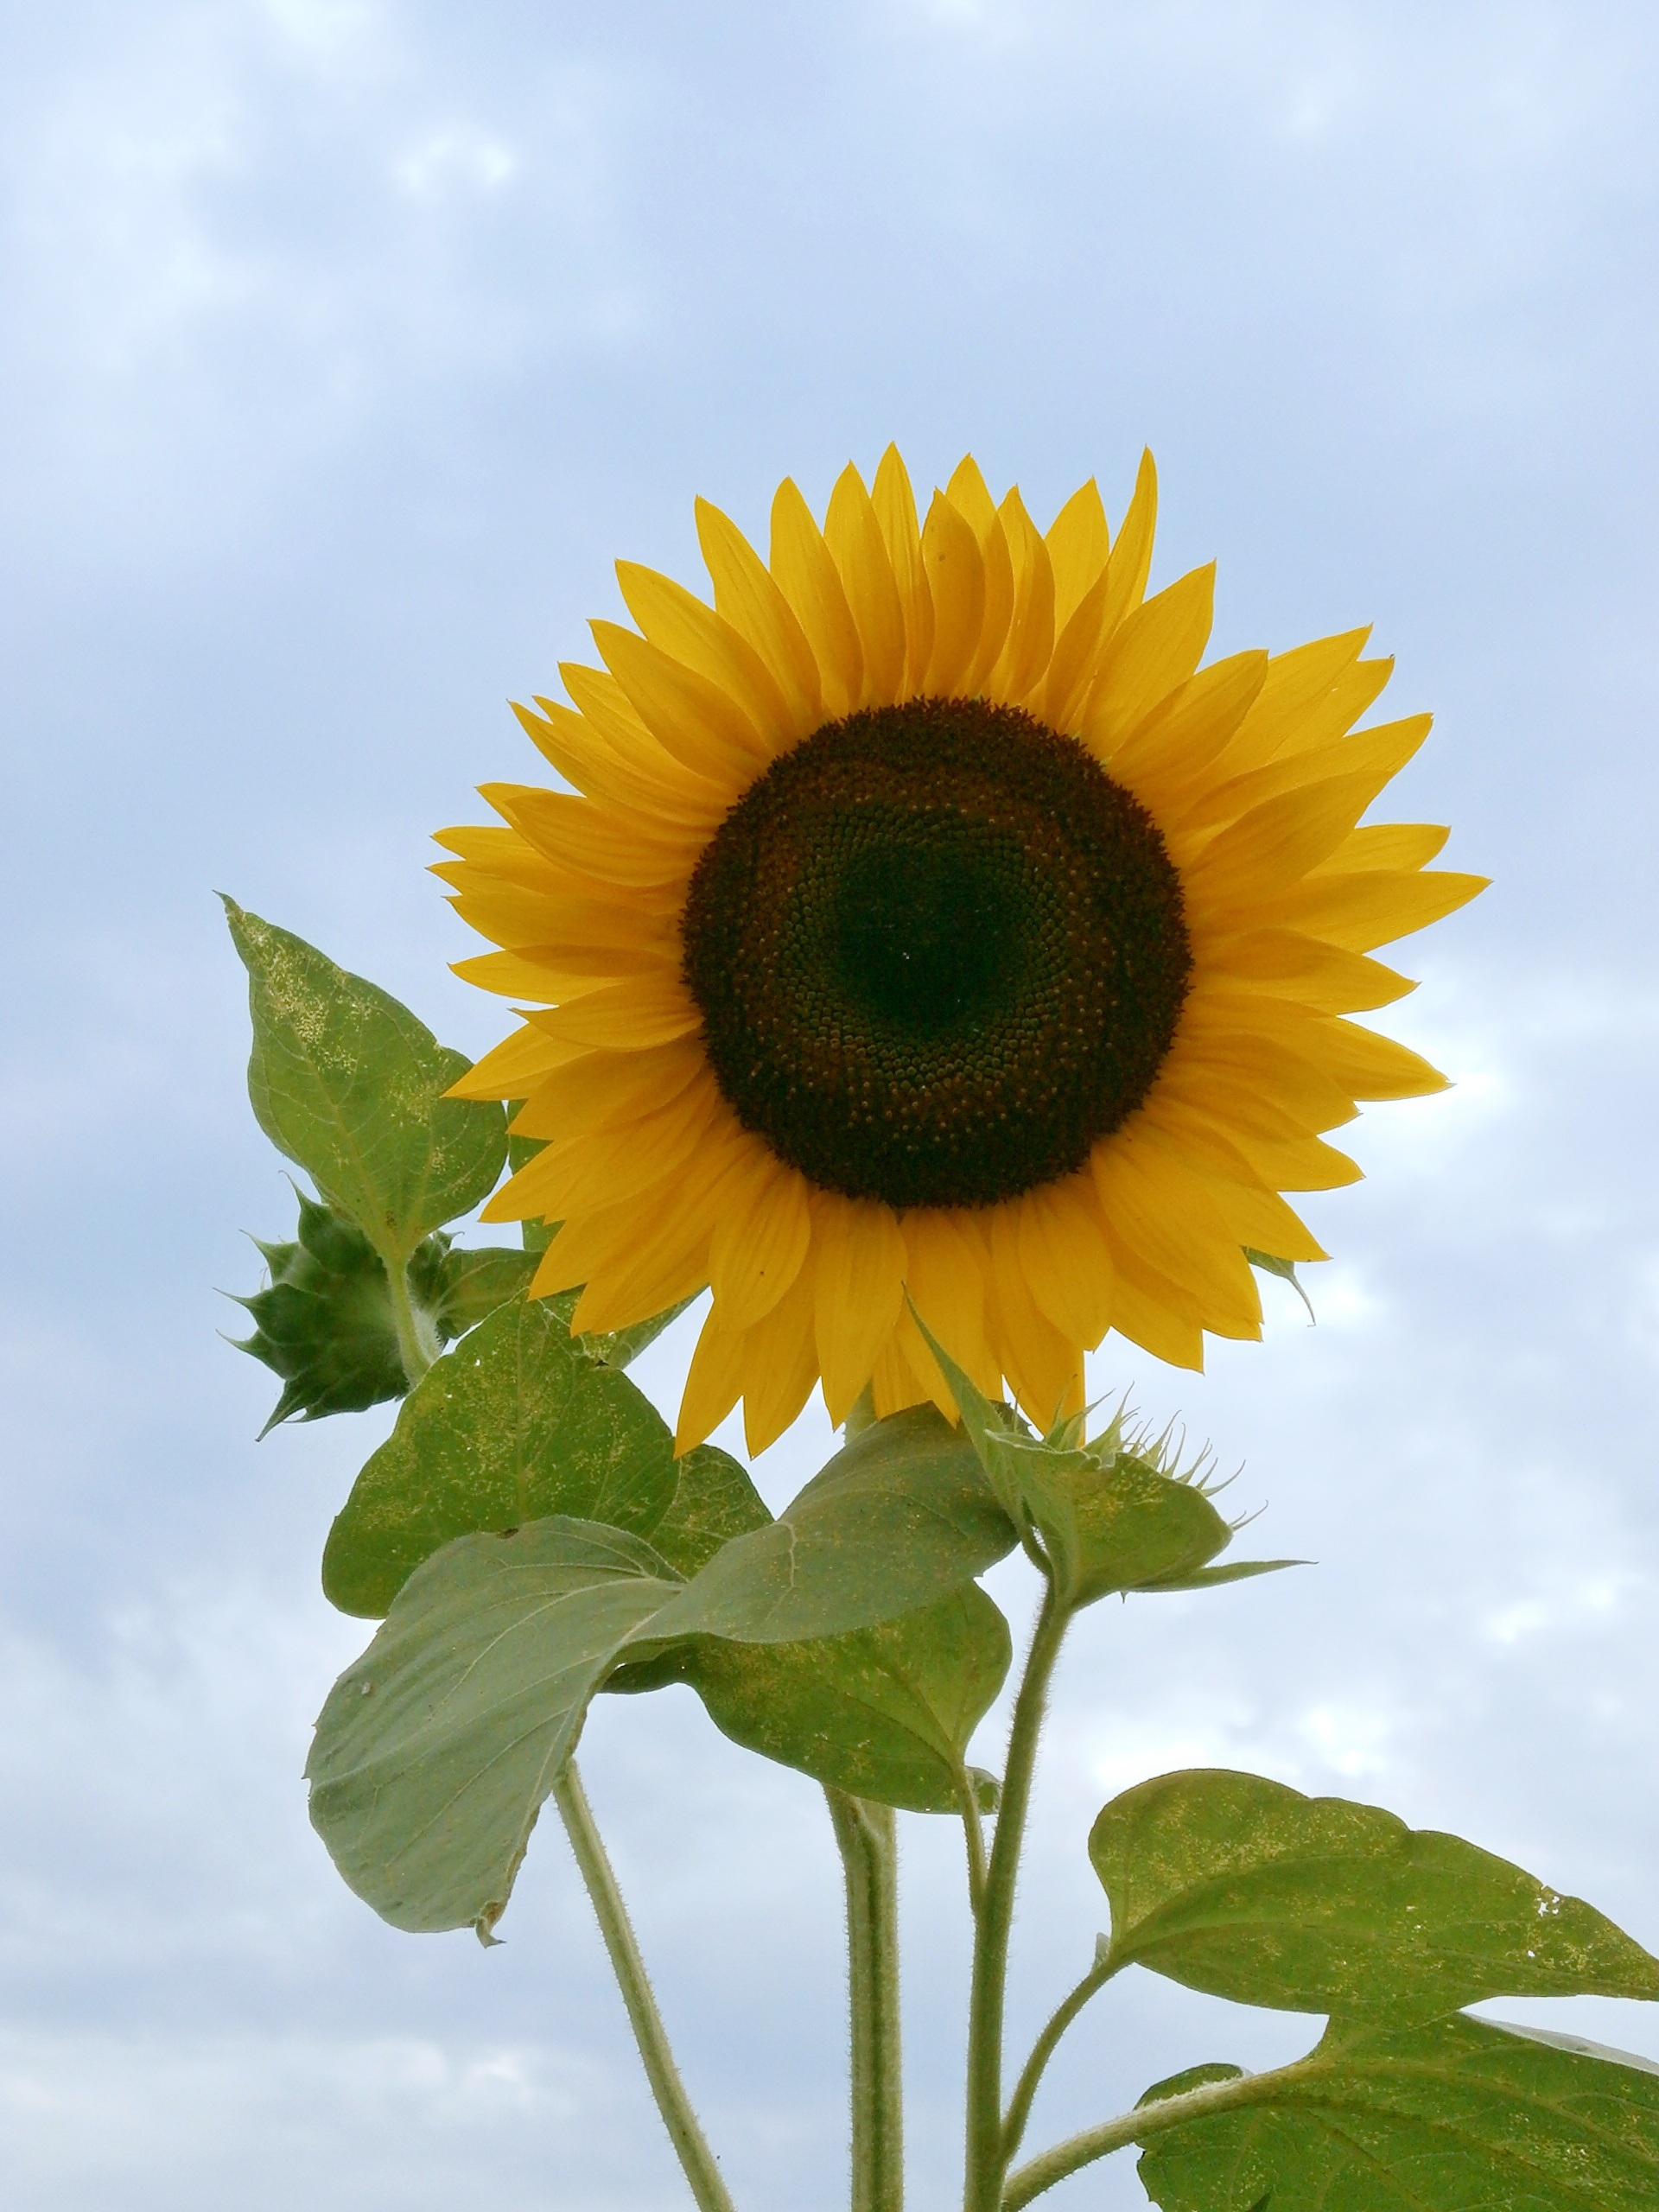
plant, field, sunlight, flower, petal, botany, yellow, flora, sunflower, yellow flowers, macro photography, summer flowers, flowering plant, daisy family, asterales, sunflower seed, plant stem, land plant